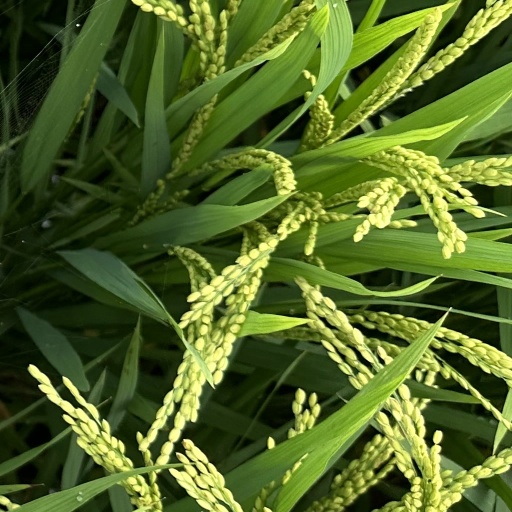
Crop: rice